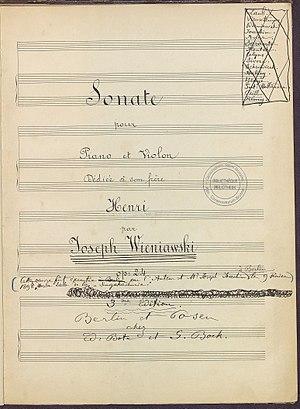
Page de garde de la Sonate pour piano et violon, op. 24, dédiée à Henryk Wieniawski
Le fonds Józef Wieniawski est un legs fait au Conservatoire royal de Bruxelles par la fille aînée de celui-ci, Elisabeth Wieniawska, comprenant principalement des partitions autographes du musicien.